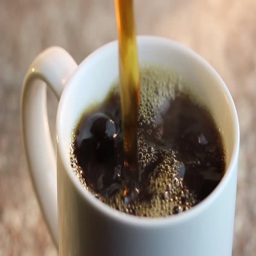
fresh hot steaming aromatic coffee being poured into a white cup